Edward Courtenay, 1st Earl of Devon

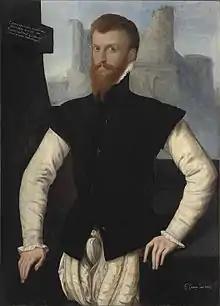
Edward Courtney, Earl of Devon, unknown artist, English School,

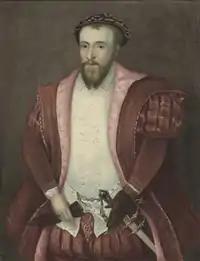
Edward Courtenay, 1st Earl of Devon (1527–1556), 1813 copy by unknown artist of original by unknown artist c.1556, watercolour, National Portrait Gallery, London, NPG D24893

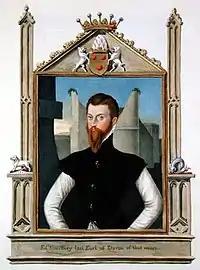
19th-century copy by Sarah Bazett (d.1838) of portrait of Edward Courtenay, 1st Earl of Devon (d.1556) by Steven van der Meulen (d.1564). The Courtenay arms are shown above: "Or, 3 torteaux"; the escutcheon is surmounted with the Courtenay crest of feathers. On the gothic frame are shown two small figures of the Courtenay supporters, a boar and dolphin

Edward Courtenay, 1st Earl of Devon (c. 1527 – 18 September 1556) was an English nobleman during the rule of the Tudor dynasty. Born into a family with close royal connections, he was at various times considered a possible match for the two daughters of Henry VIII, both of whom became queens regnant of England. He was the great-grandson of Edward IV and a second cousin to Edward VI, Mary I and Elizabeth I.